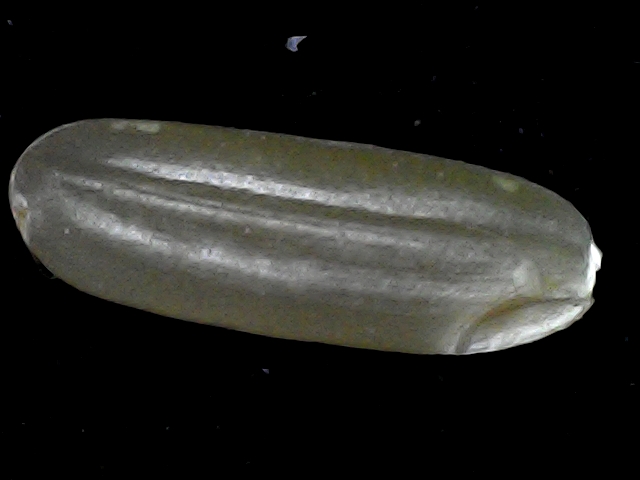
Rice variety: BR23